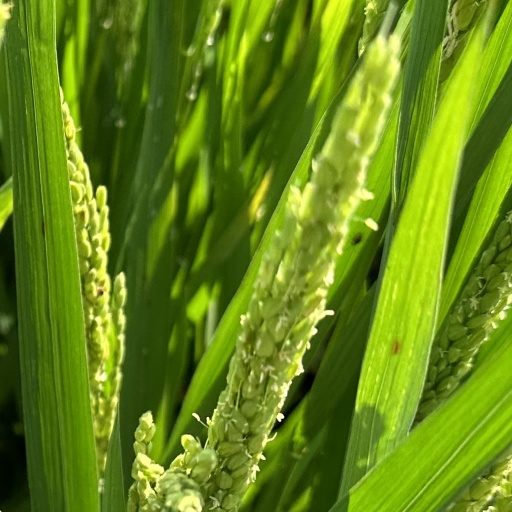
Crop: rice